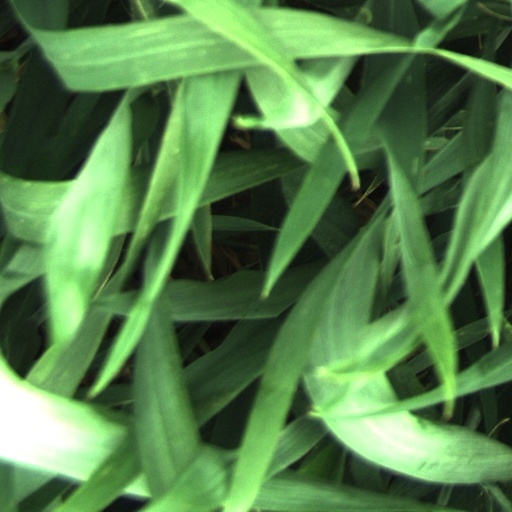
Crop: wheat